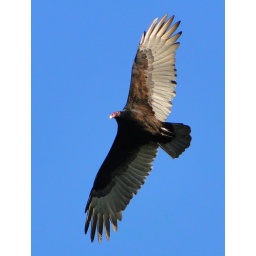
Soaring over the house; 10 15 2010; They decided to use the roof top as base on this day;